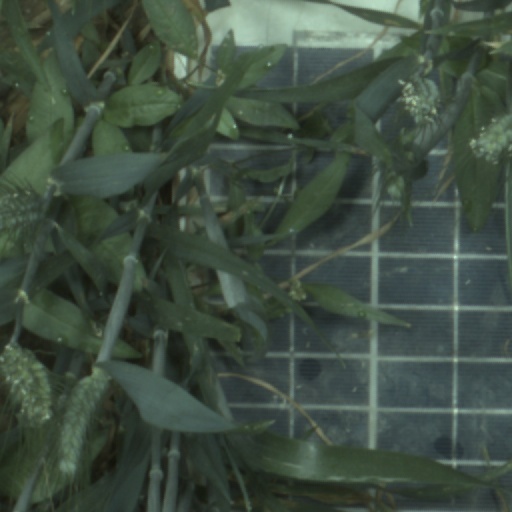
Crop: wheat